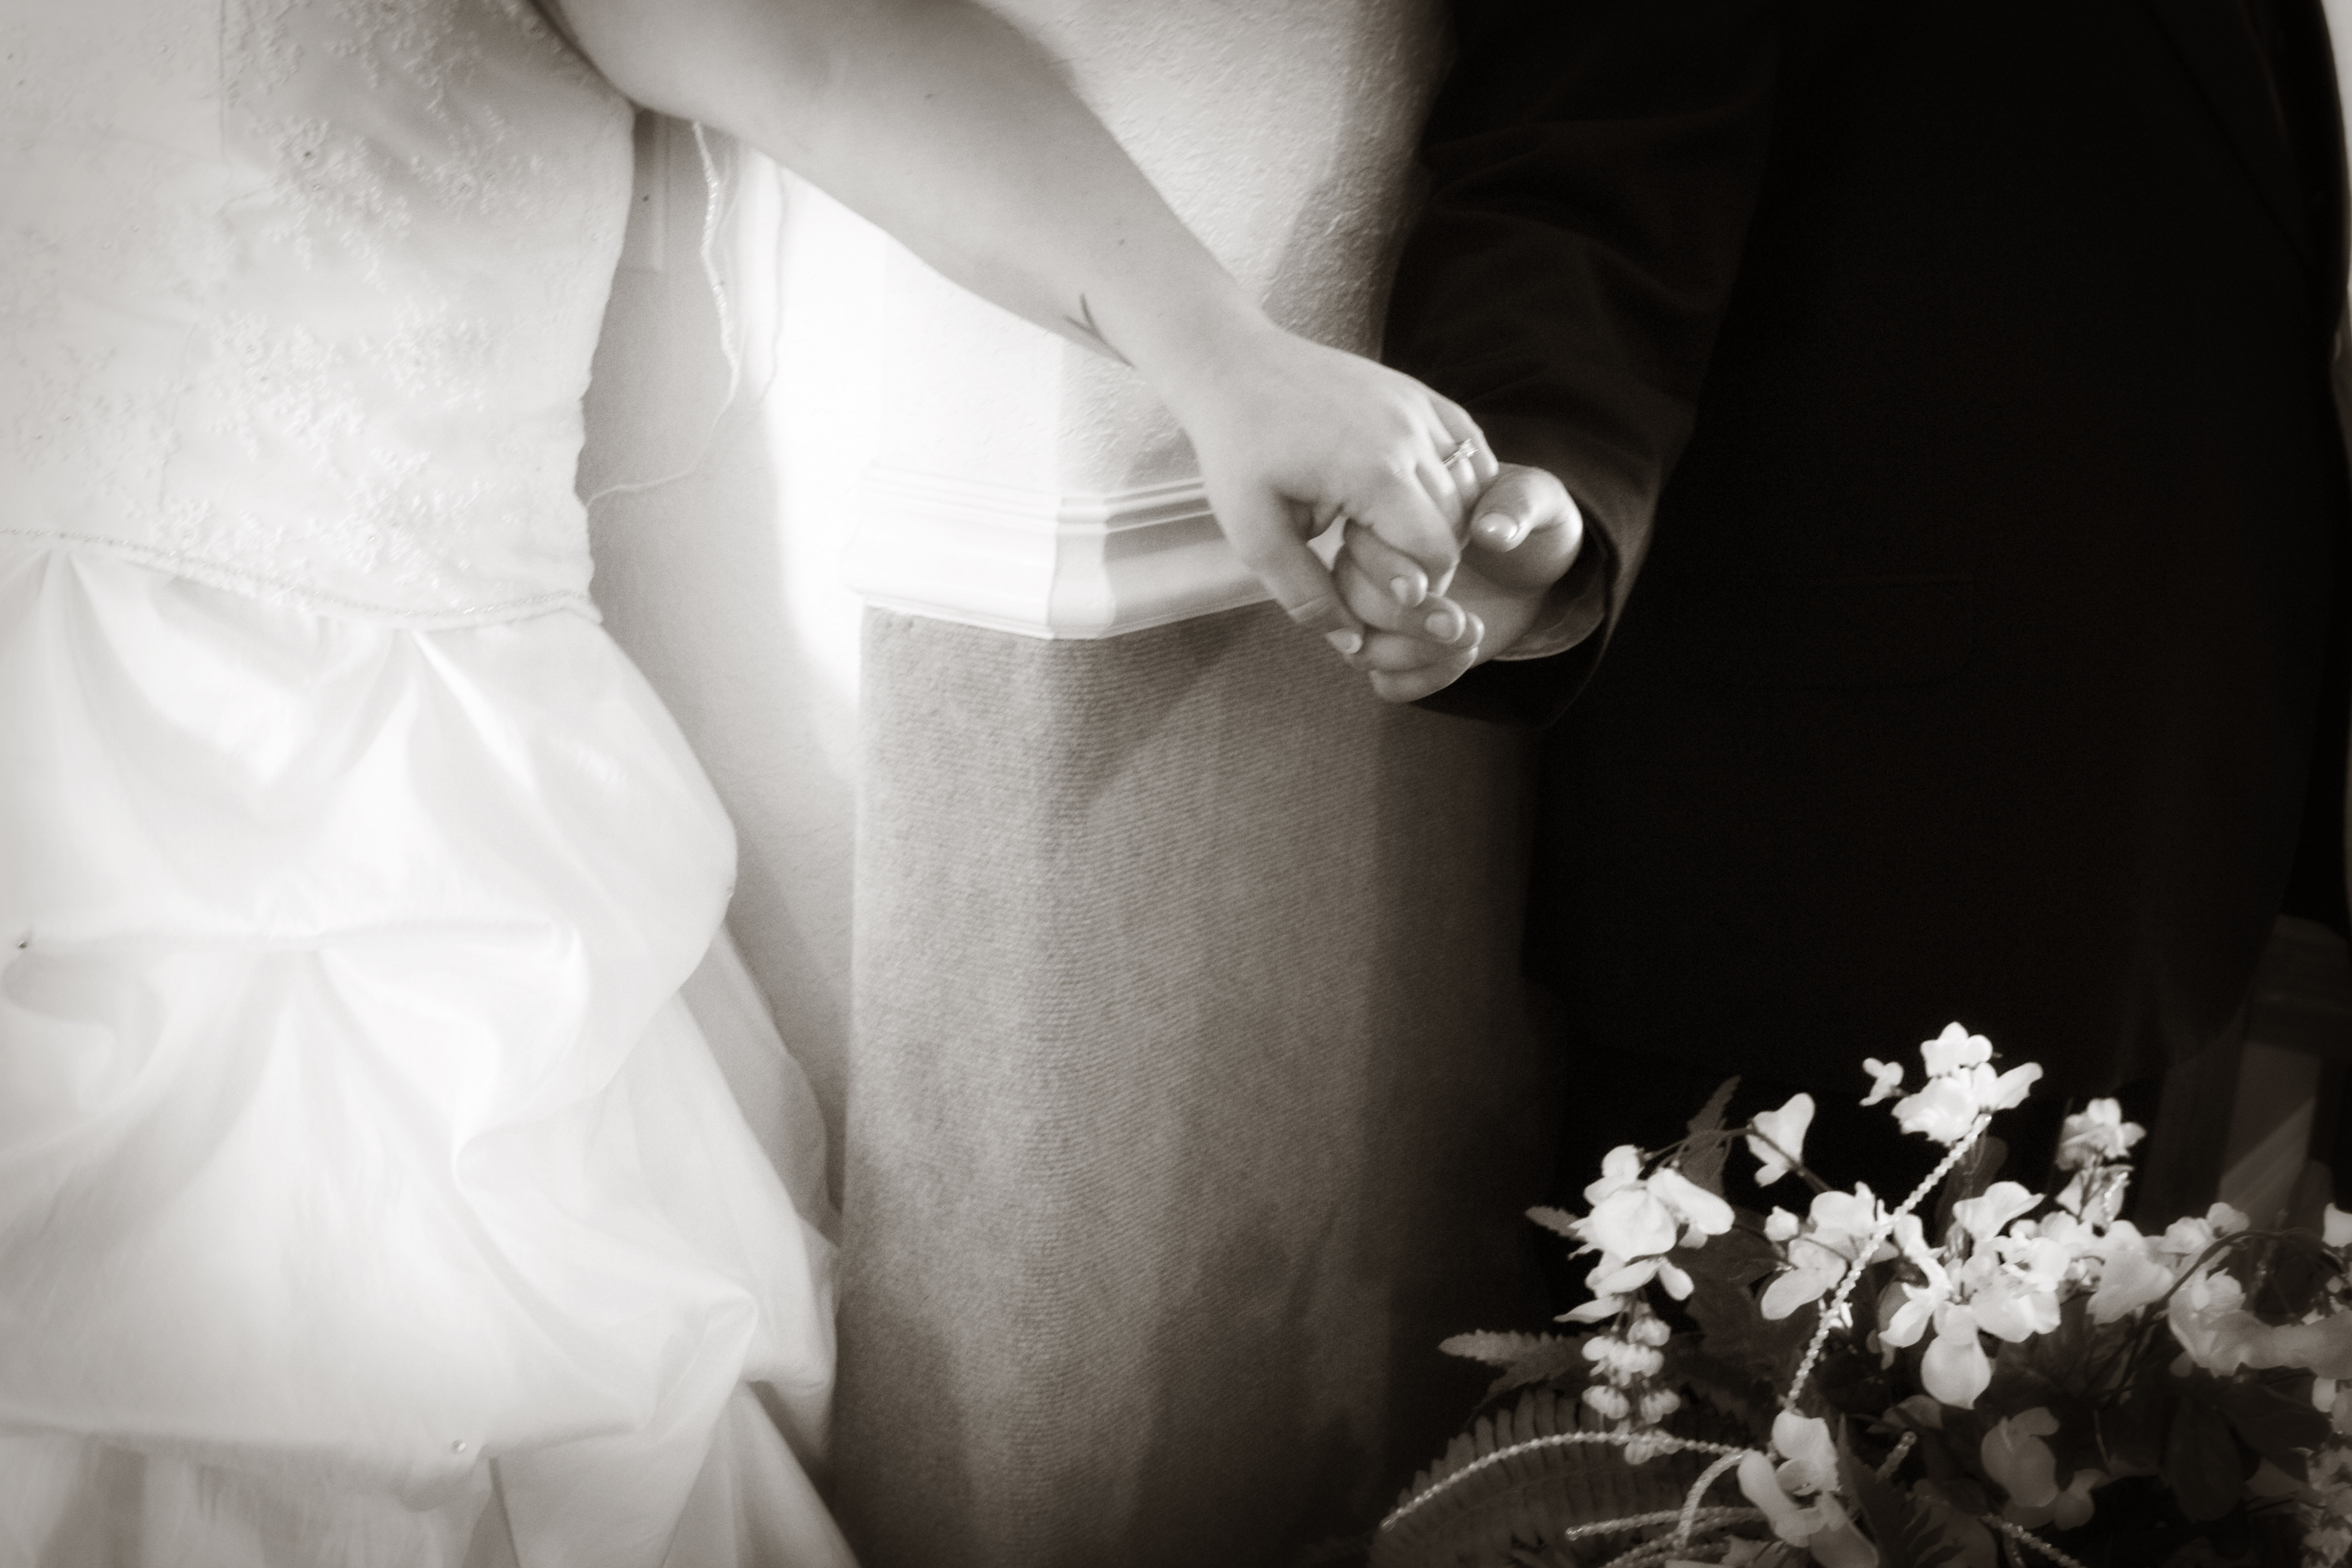
man, black and white, woman, white, photography, retro, flower, male, love, couple, romantic, monochrome, wedding, wedding dress, bride, groom, marriage, ceremony, dress, hands, photograph, gown, veil, monochrome photography, bridal clothing